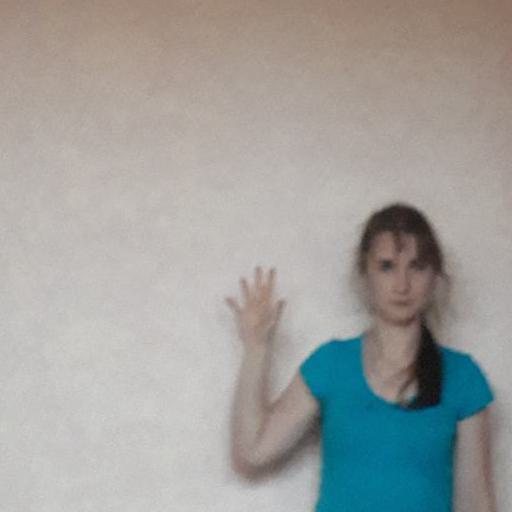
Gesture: palm